Orvieto Cathedral

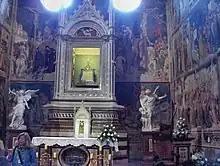
Chapel of the Corporal

It is overlooked by a fresco in International Gothic style of the "Madonna Enthroned with Child", a Maestà painted by Gentile da Fabriano in 1425. This is the only fresco saved when the stucco altars were added to the nave chapels in the late 16th century. These altars in turn were destroyed in the 19th century and only fragments of the other 14th- and 15th-century frescoes reappeared. Some of these frescoes are ascribed to Pietro di Puccio (who also painted frescoes in the Camposanto in Pisa).